Marie-Gabrielle Capet

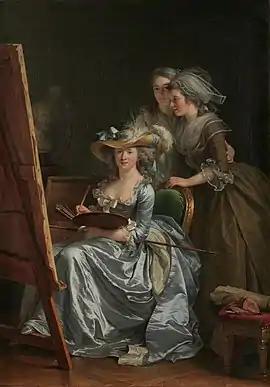
In the atelier of Adélaïde Labille-Guiard. Labille-Guiard, Self-Portrait with Two Pupils. The pupils are Marie-Gabrielle Capet and Marie-Marguerite Carreaux de Rosemond

Marie-Gabrielle Capet was born in Lyon on 6 September 1761. In her youth, Capet attended a public drawing school located in her town. In eighteenth-century France, the Royal Academy of Art was responsible for training artists and exhibiting artworks at the Salon that glorified heroic values promoted by the Bourbon monarchy. Until the French Revolution, the Royal Academy of Art in Paris was the central institution for official artistic practice, and limited its number of female students to four at a time. In 1781, twenty-year-old Capet moved to Paris to become the student of Adélaïde Labille-Guiard (1749–1803), a Neoclassical artist who was admitted to the Academy in 1783.